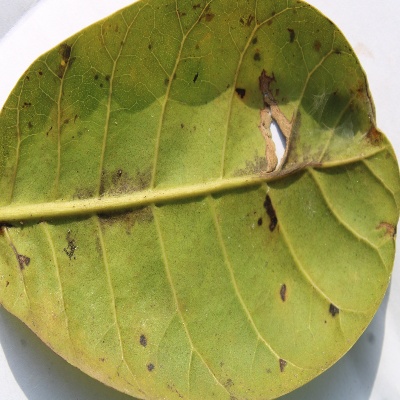
Crop: Cashew
Condition: anthracnose